Verbatim (brand)

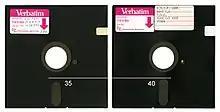
A pair of 5.25" floppy disks from 1978

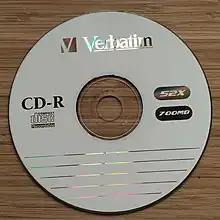
A standard 700 MB CD-R from the 2000s

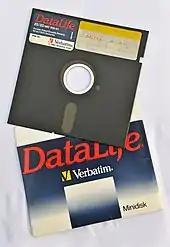
A 5.25" DataLife floppy from 1984

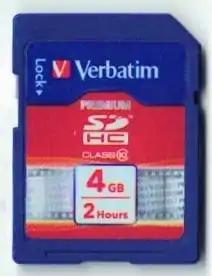
A small blue memory card, not much larger than a postage stamp, with "Verbatim 4 GB 2 hours" printed on it

Verbatim's early floppies were manufactured at a factory in Limerick, Ireland, starting 1979 (MC Infonics, sold to CMC Magnetics in the 2000s).